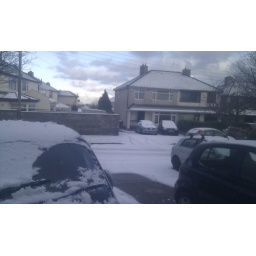
view from my house of the roads covered in a blanket of snow :)